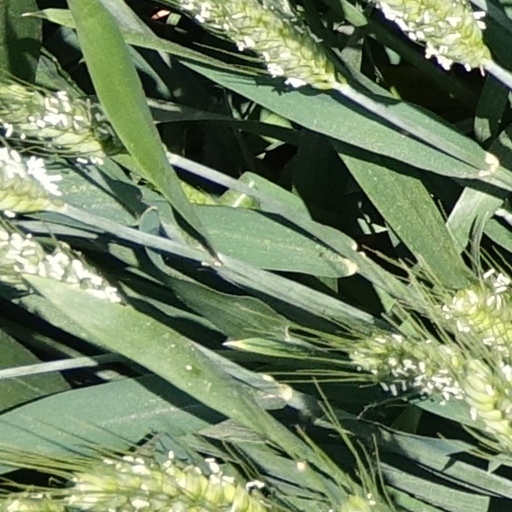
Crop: wheat